Valentin Badea

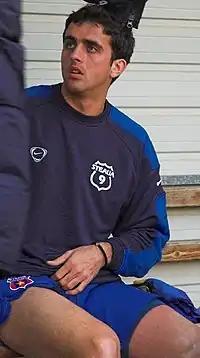

Valentin Vasile Badea (born 23 October 1982) is a Romanian former professional footballer who played as a forward.